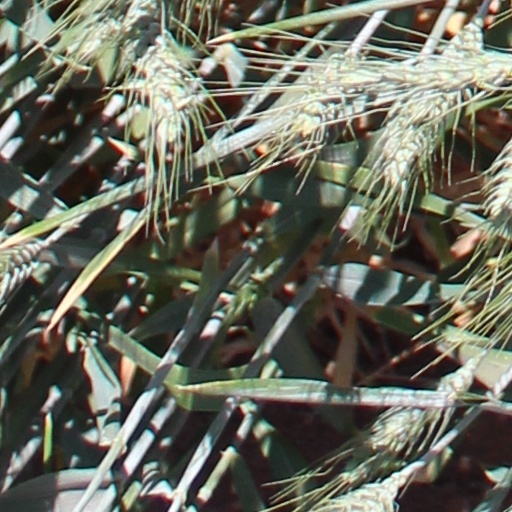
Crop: wheat